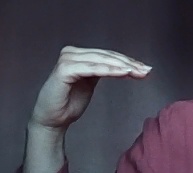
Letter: haa